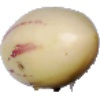
Label: pepino